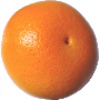
Label: pink_grapefruit